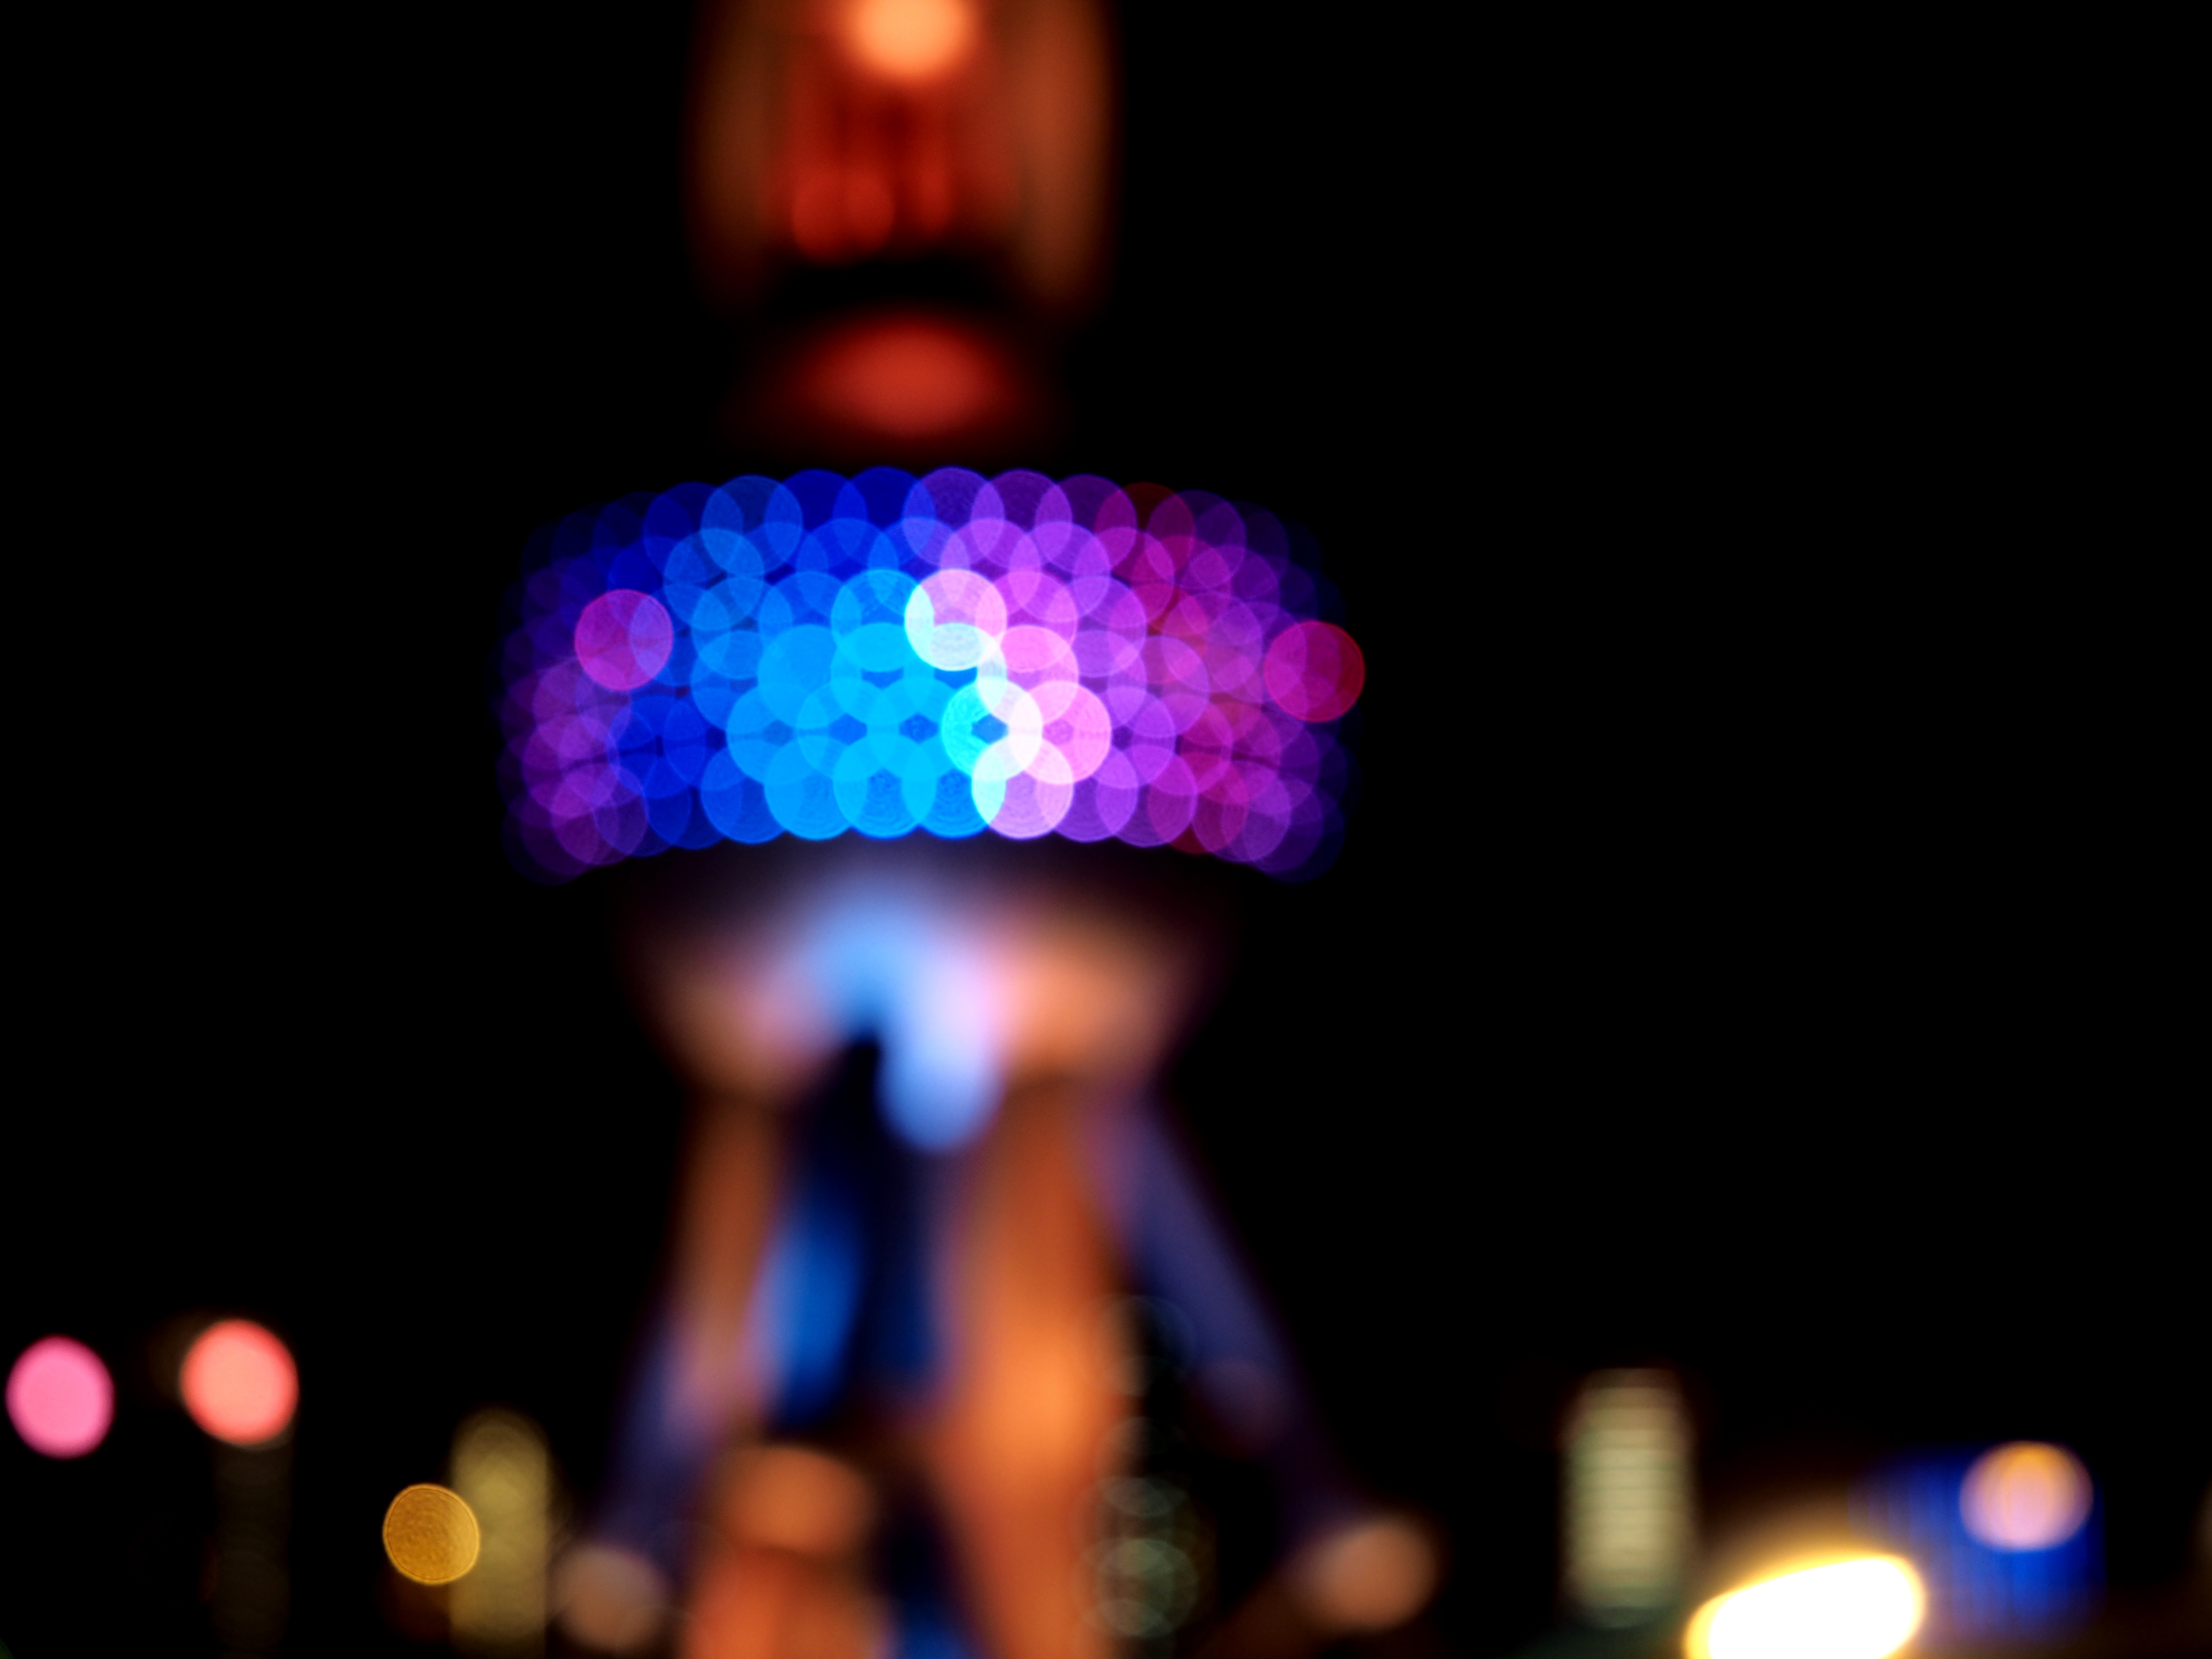
light, bokeh, night, color, darkness, blue, lighting, christmas decoration, background, shanghai, shape, night view, christmas lights, oriental pearl tv tower